Royal Engineers bridging and trackway equipment

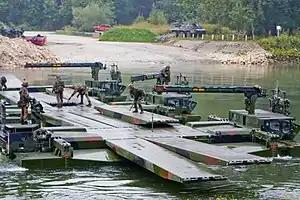
M3 Amphibious Bridging

M3 Amphibious Bridging The M3 Amphibious Rigs are vehicles operated by a 3-man crew. The M3 Rigs can drive into the water, open up and join together to create a bridge of varying length. A 100m bridge can be constructed using 8 rigs.